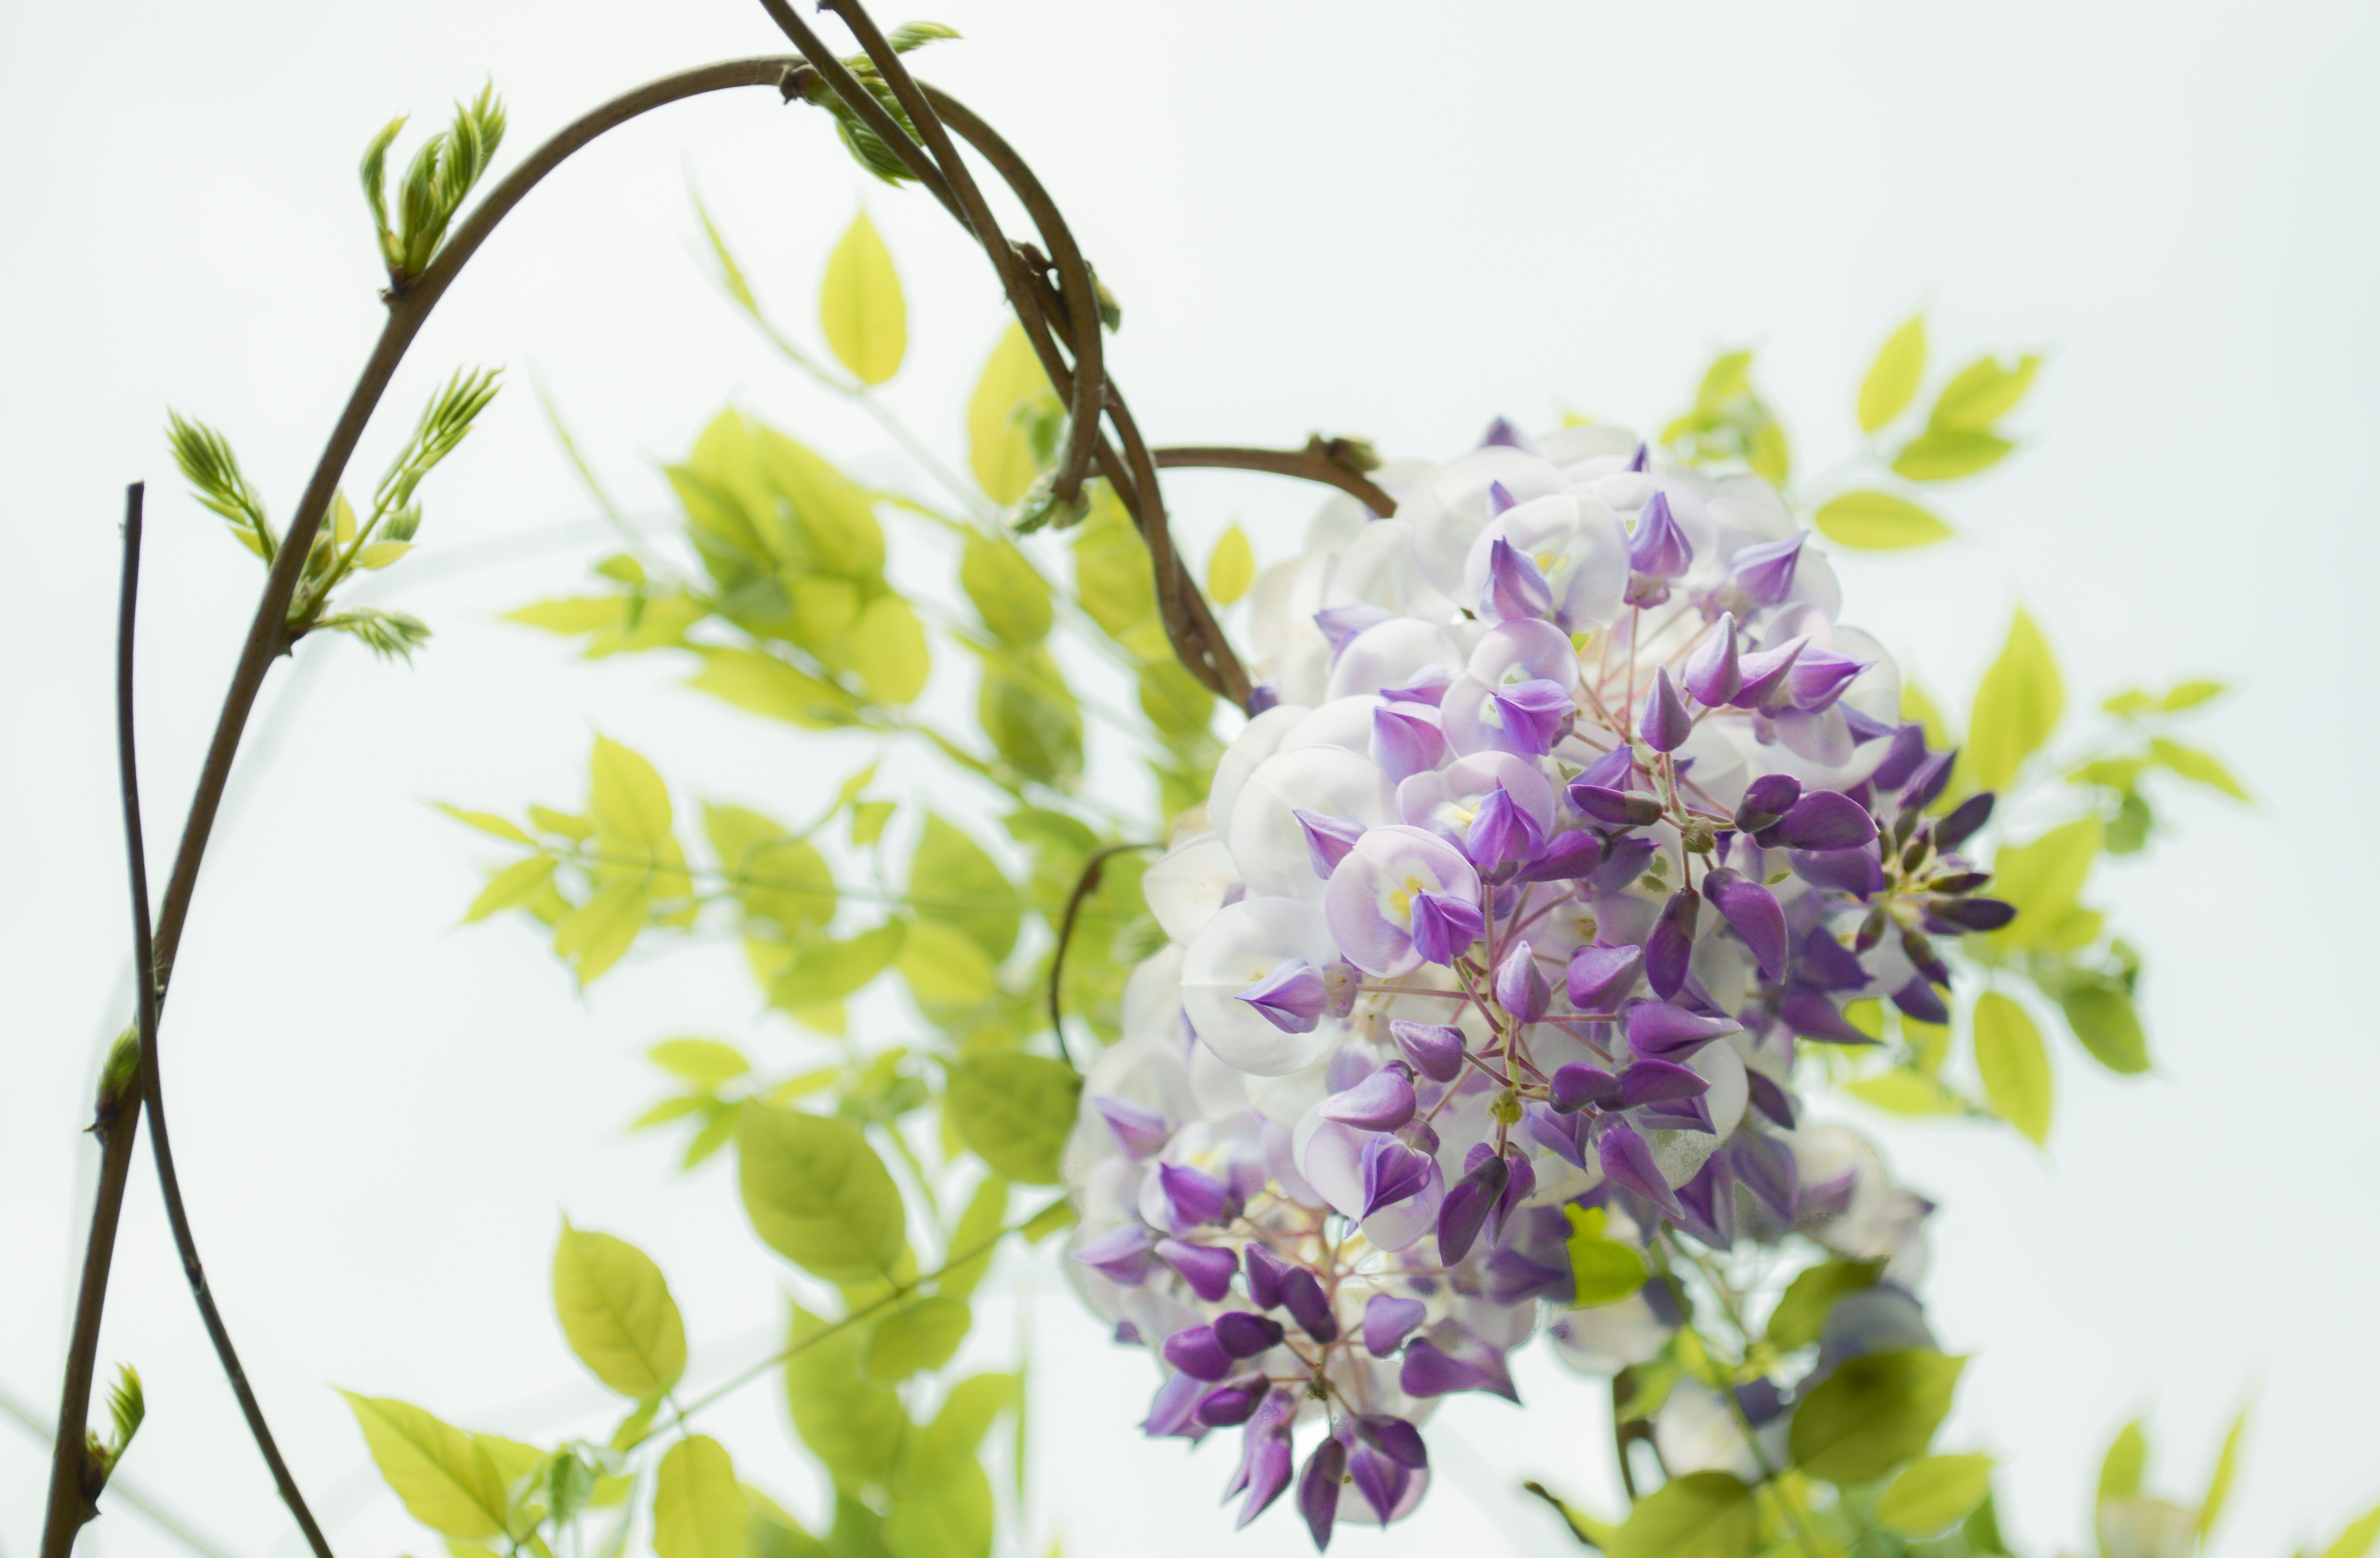
computer, nature, branch, blossom, plant, leaf, flower, petal, spring, green, botany, flora, wildflower, lilac, floristry, macro photography, science and technology, flowering plant, flower bouquet, land plant, zhang jiao